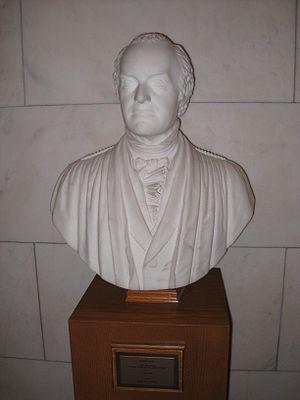
William Wetmore Story, né le 12 février 1819, à Salem, dans l'État du Massachusetts, et mort le 7 octobre 1895, dans abbaye de Vallombreuse, est un sculpteur néoclassique, critique d'art, poète, juriste et éditeur américain.